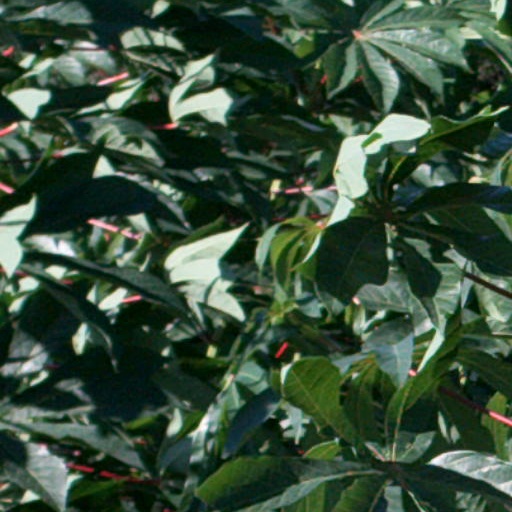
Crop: cassava